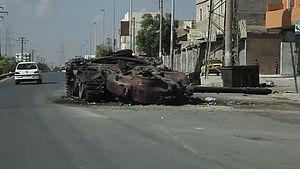
La bataille d'Alep a lieu de 2012 à 2016 lors de la guerre civile syrienne, dans l'ancienne capitale économique et deuxième ville de Syrie. La bataille débute le 19 juillet 2012 par une offensive des rebelles qui s'emparent rapidement des quartiers est, mais échouent à emporter toute la ville. Pendant quatre ans, Alep se retrouve divisée entre sa partie ouest, tenue par le régime, et sa partie est, contrôlée par l'opposition. Les combats se déplacent en périphérie, chaque camp cherchant à encercler l'autre, les rebelles y parvenant brièvement à l'automne 2013.